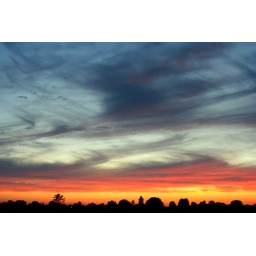
Taken in Colchester, as the Sun settled down, filling the sky in a Beautiful golden layer.